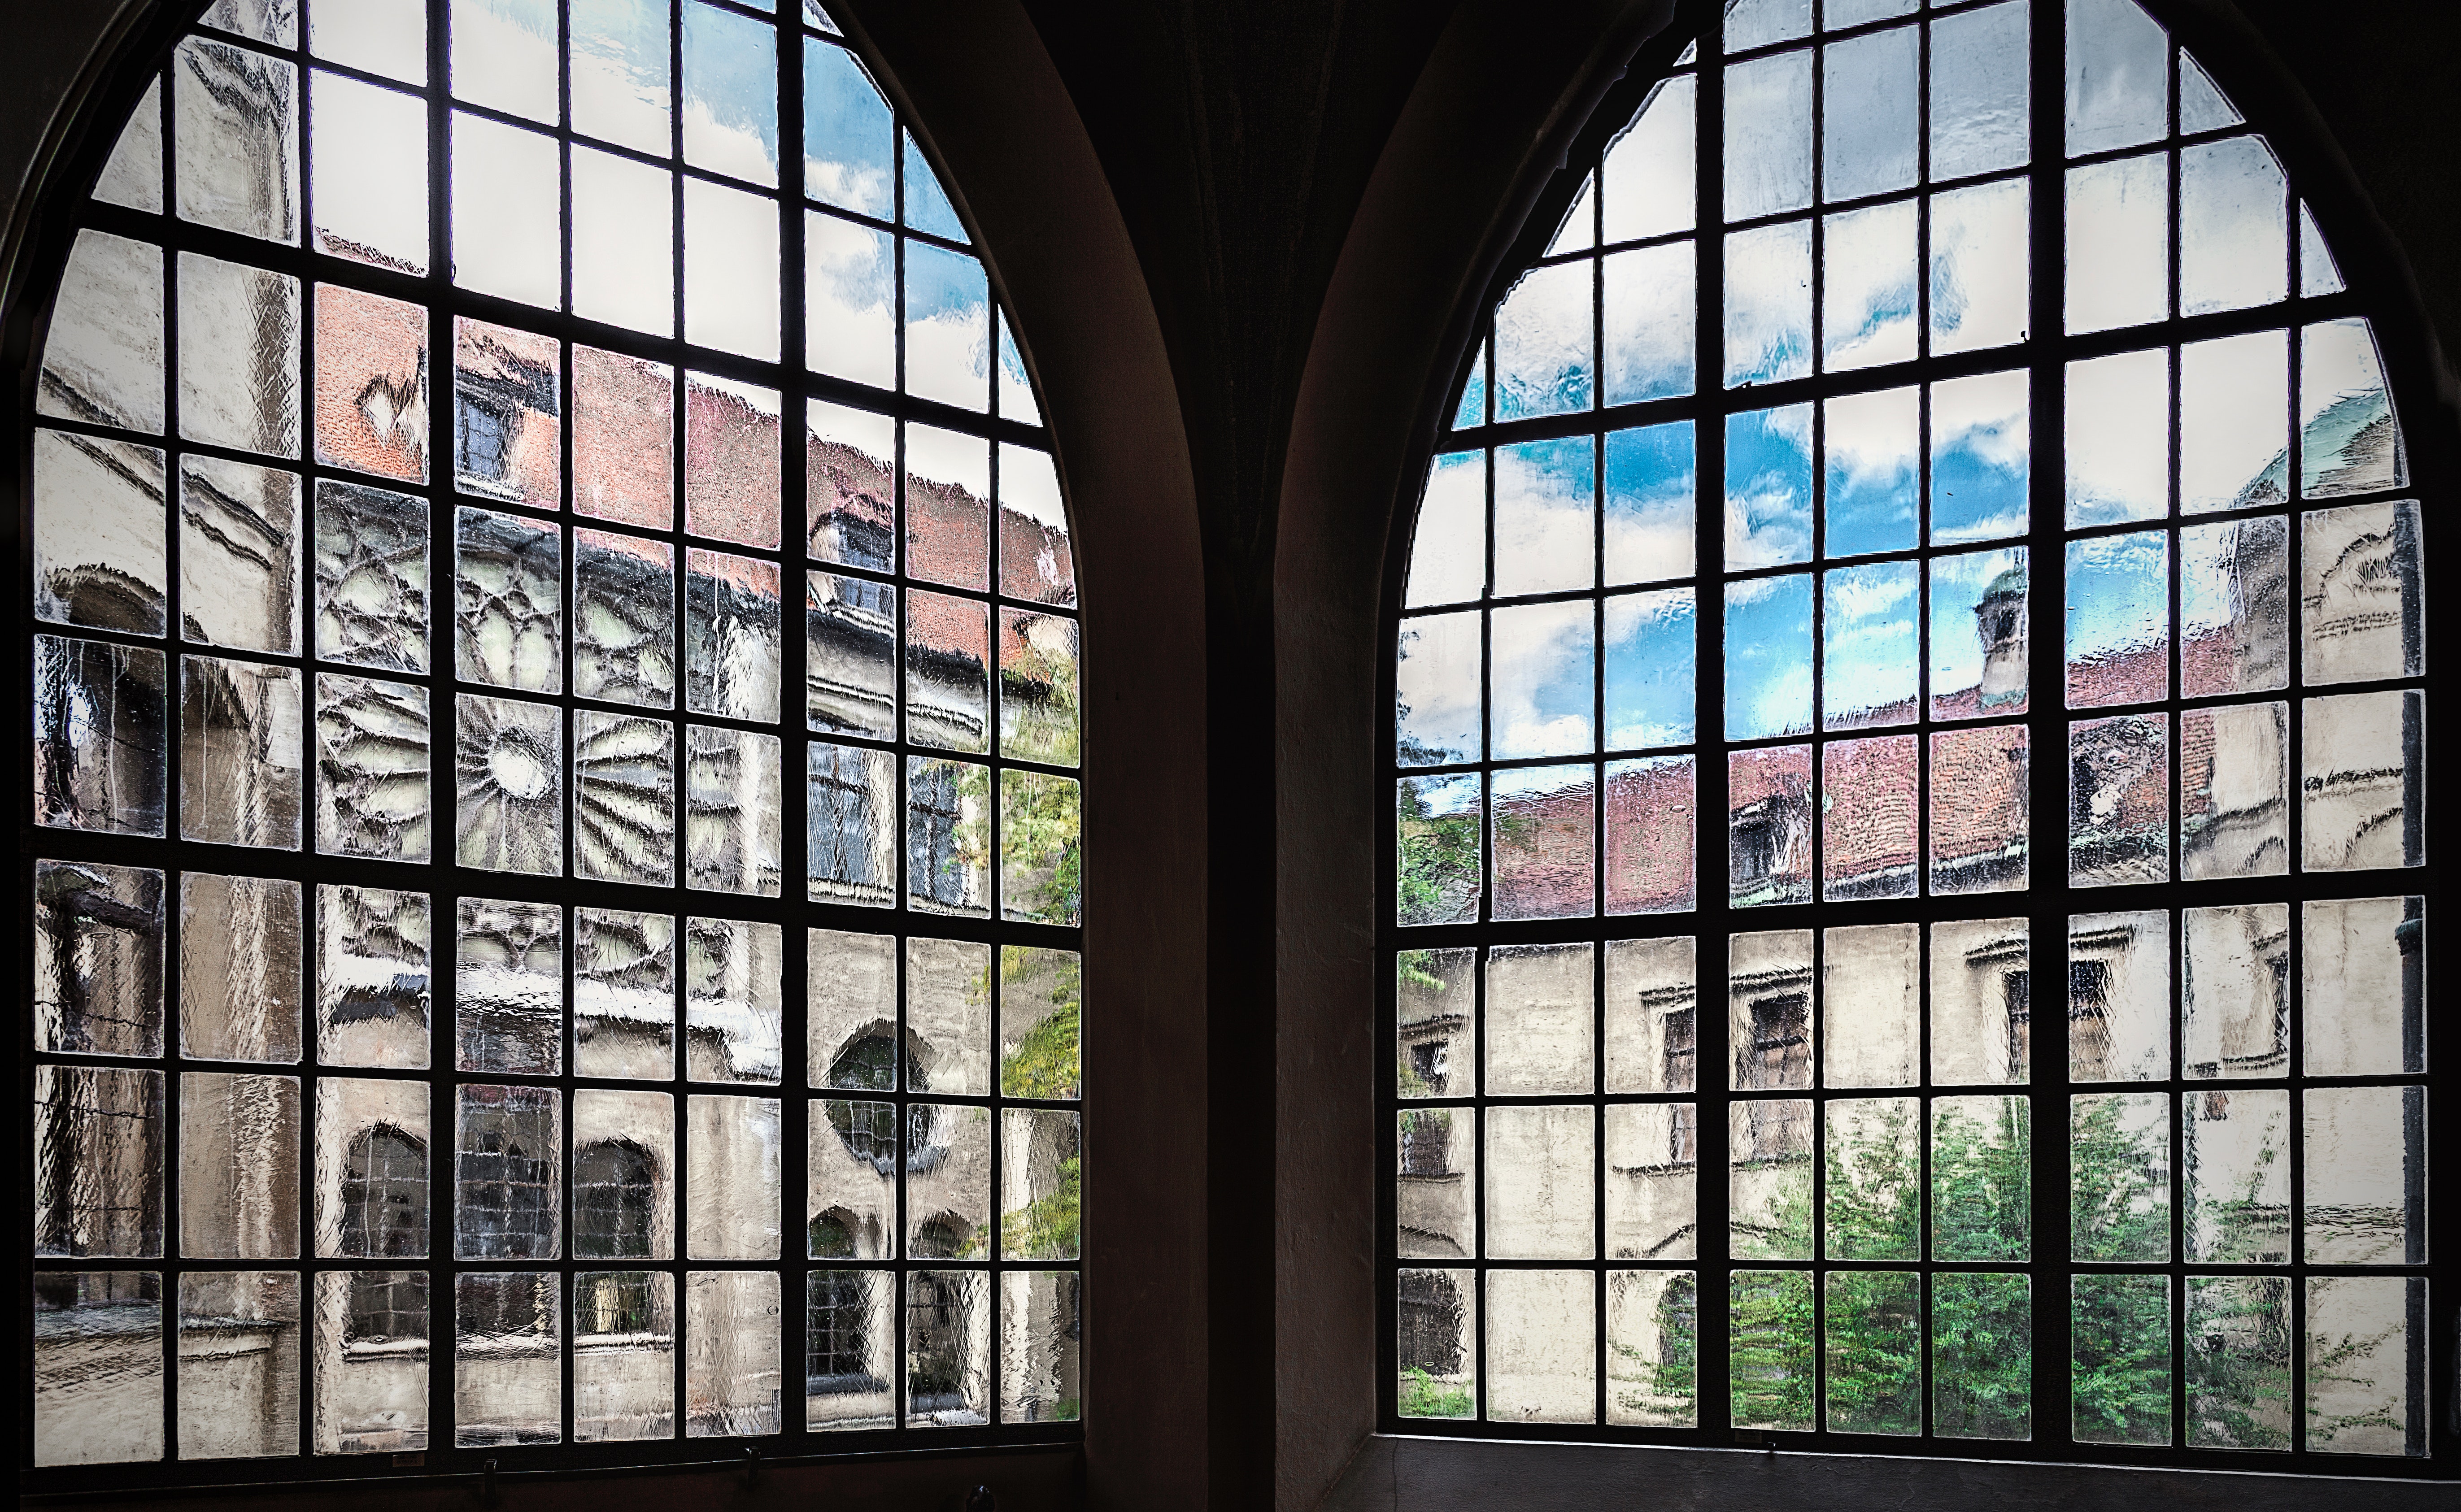
glass, window, daylighting, architecture, stained glass, building, arch, interior design, Window film, symmetry, metal, fixture